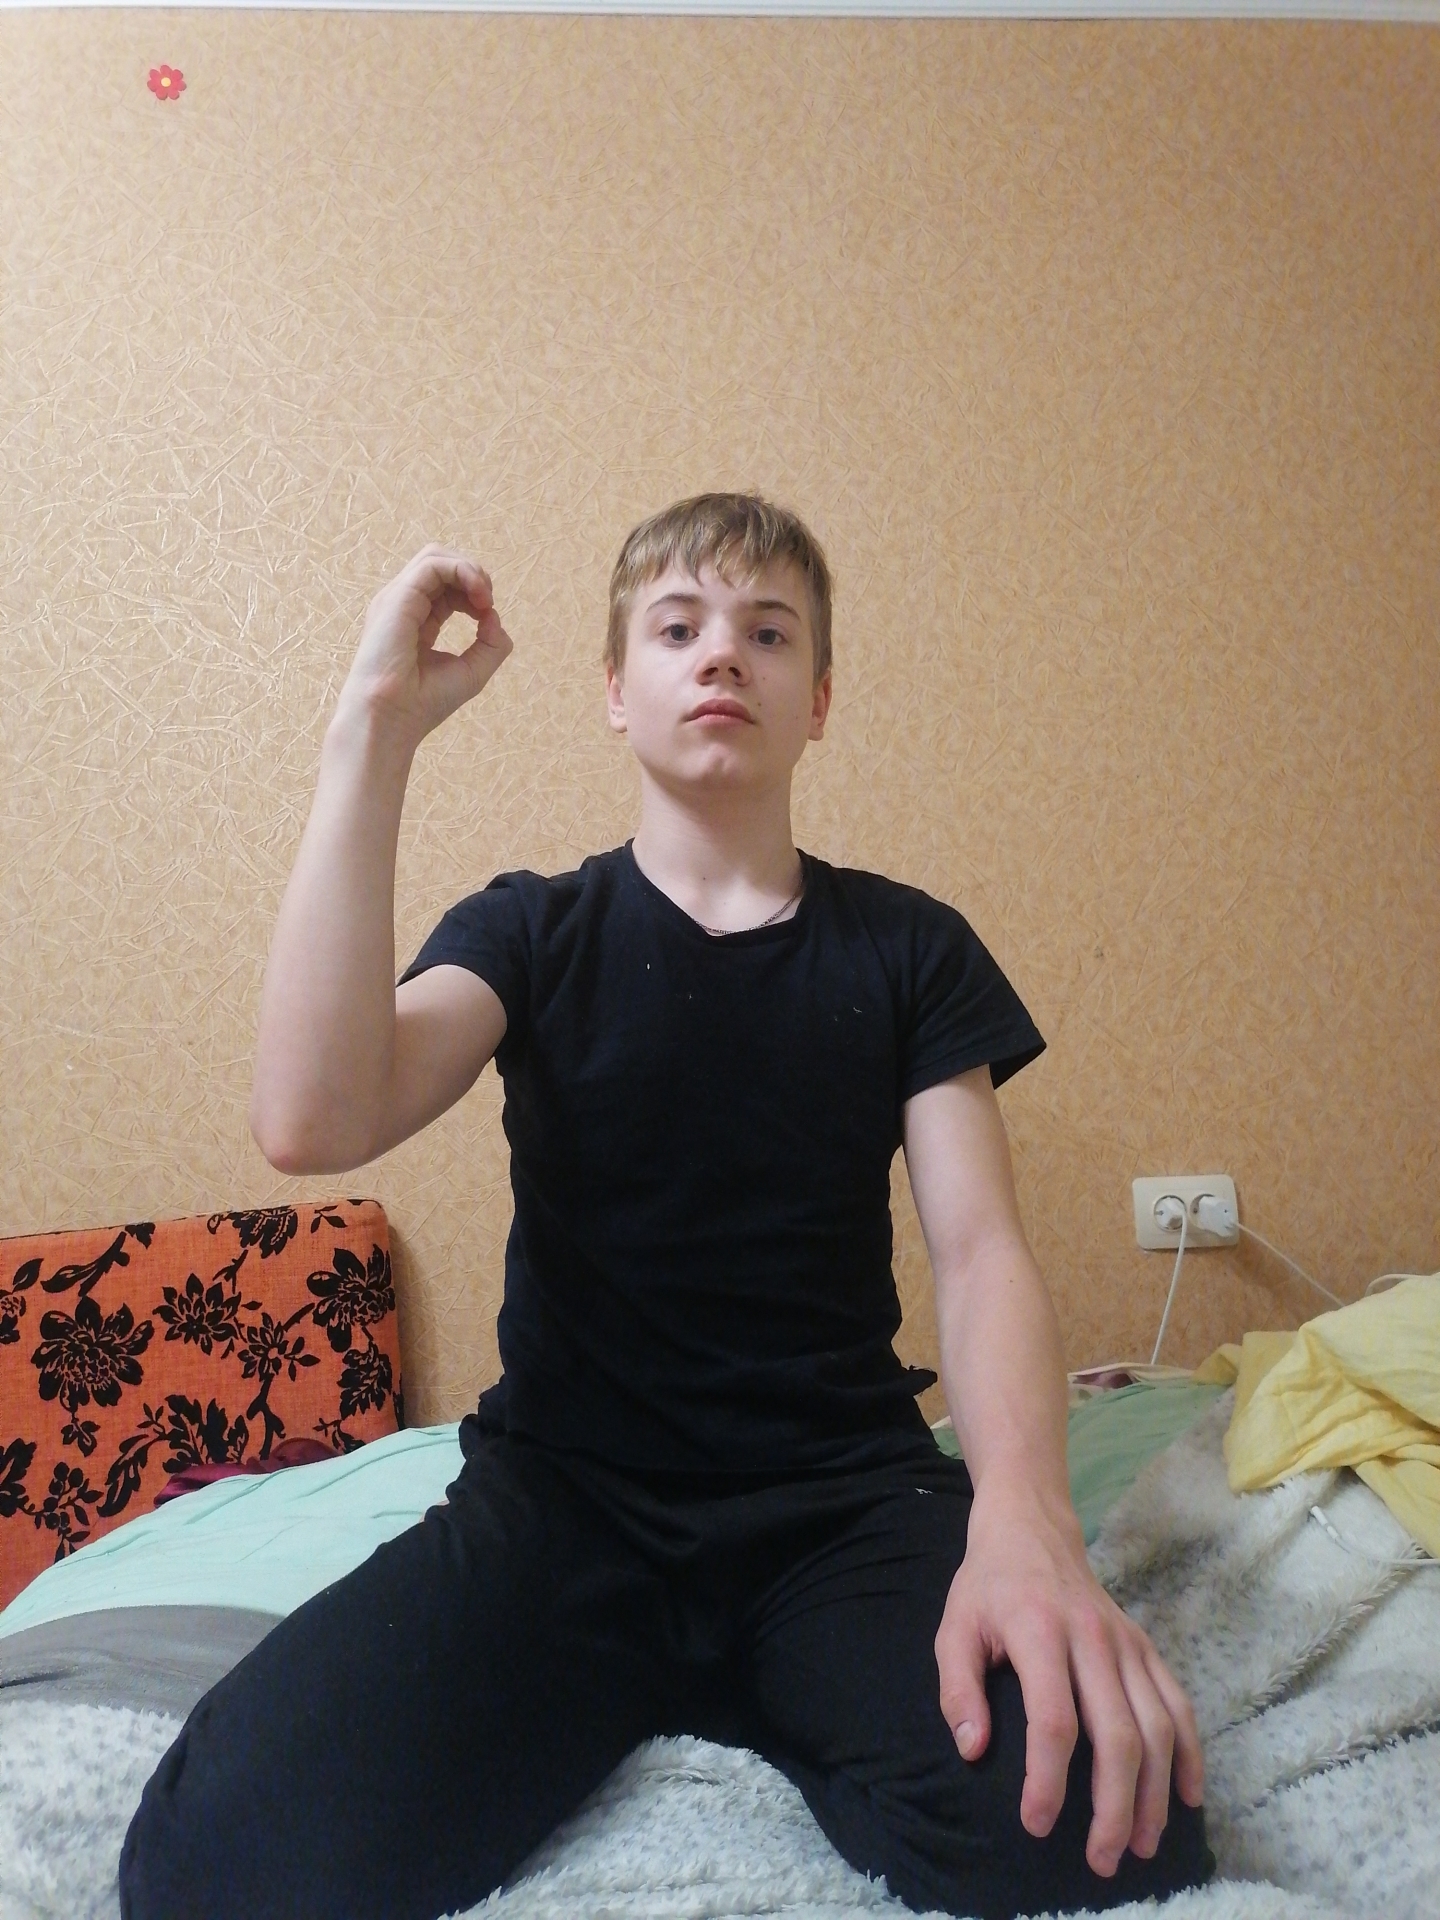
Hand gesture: grip